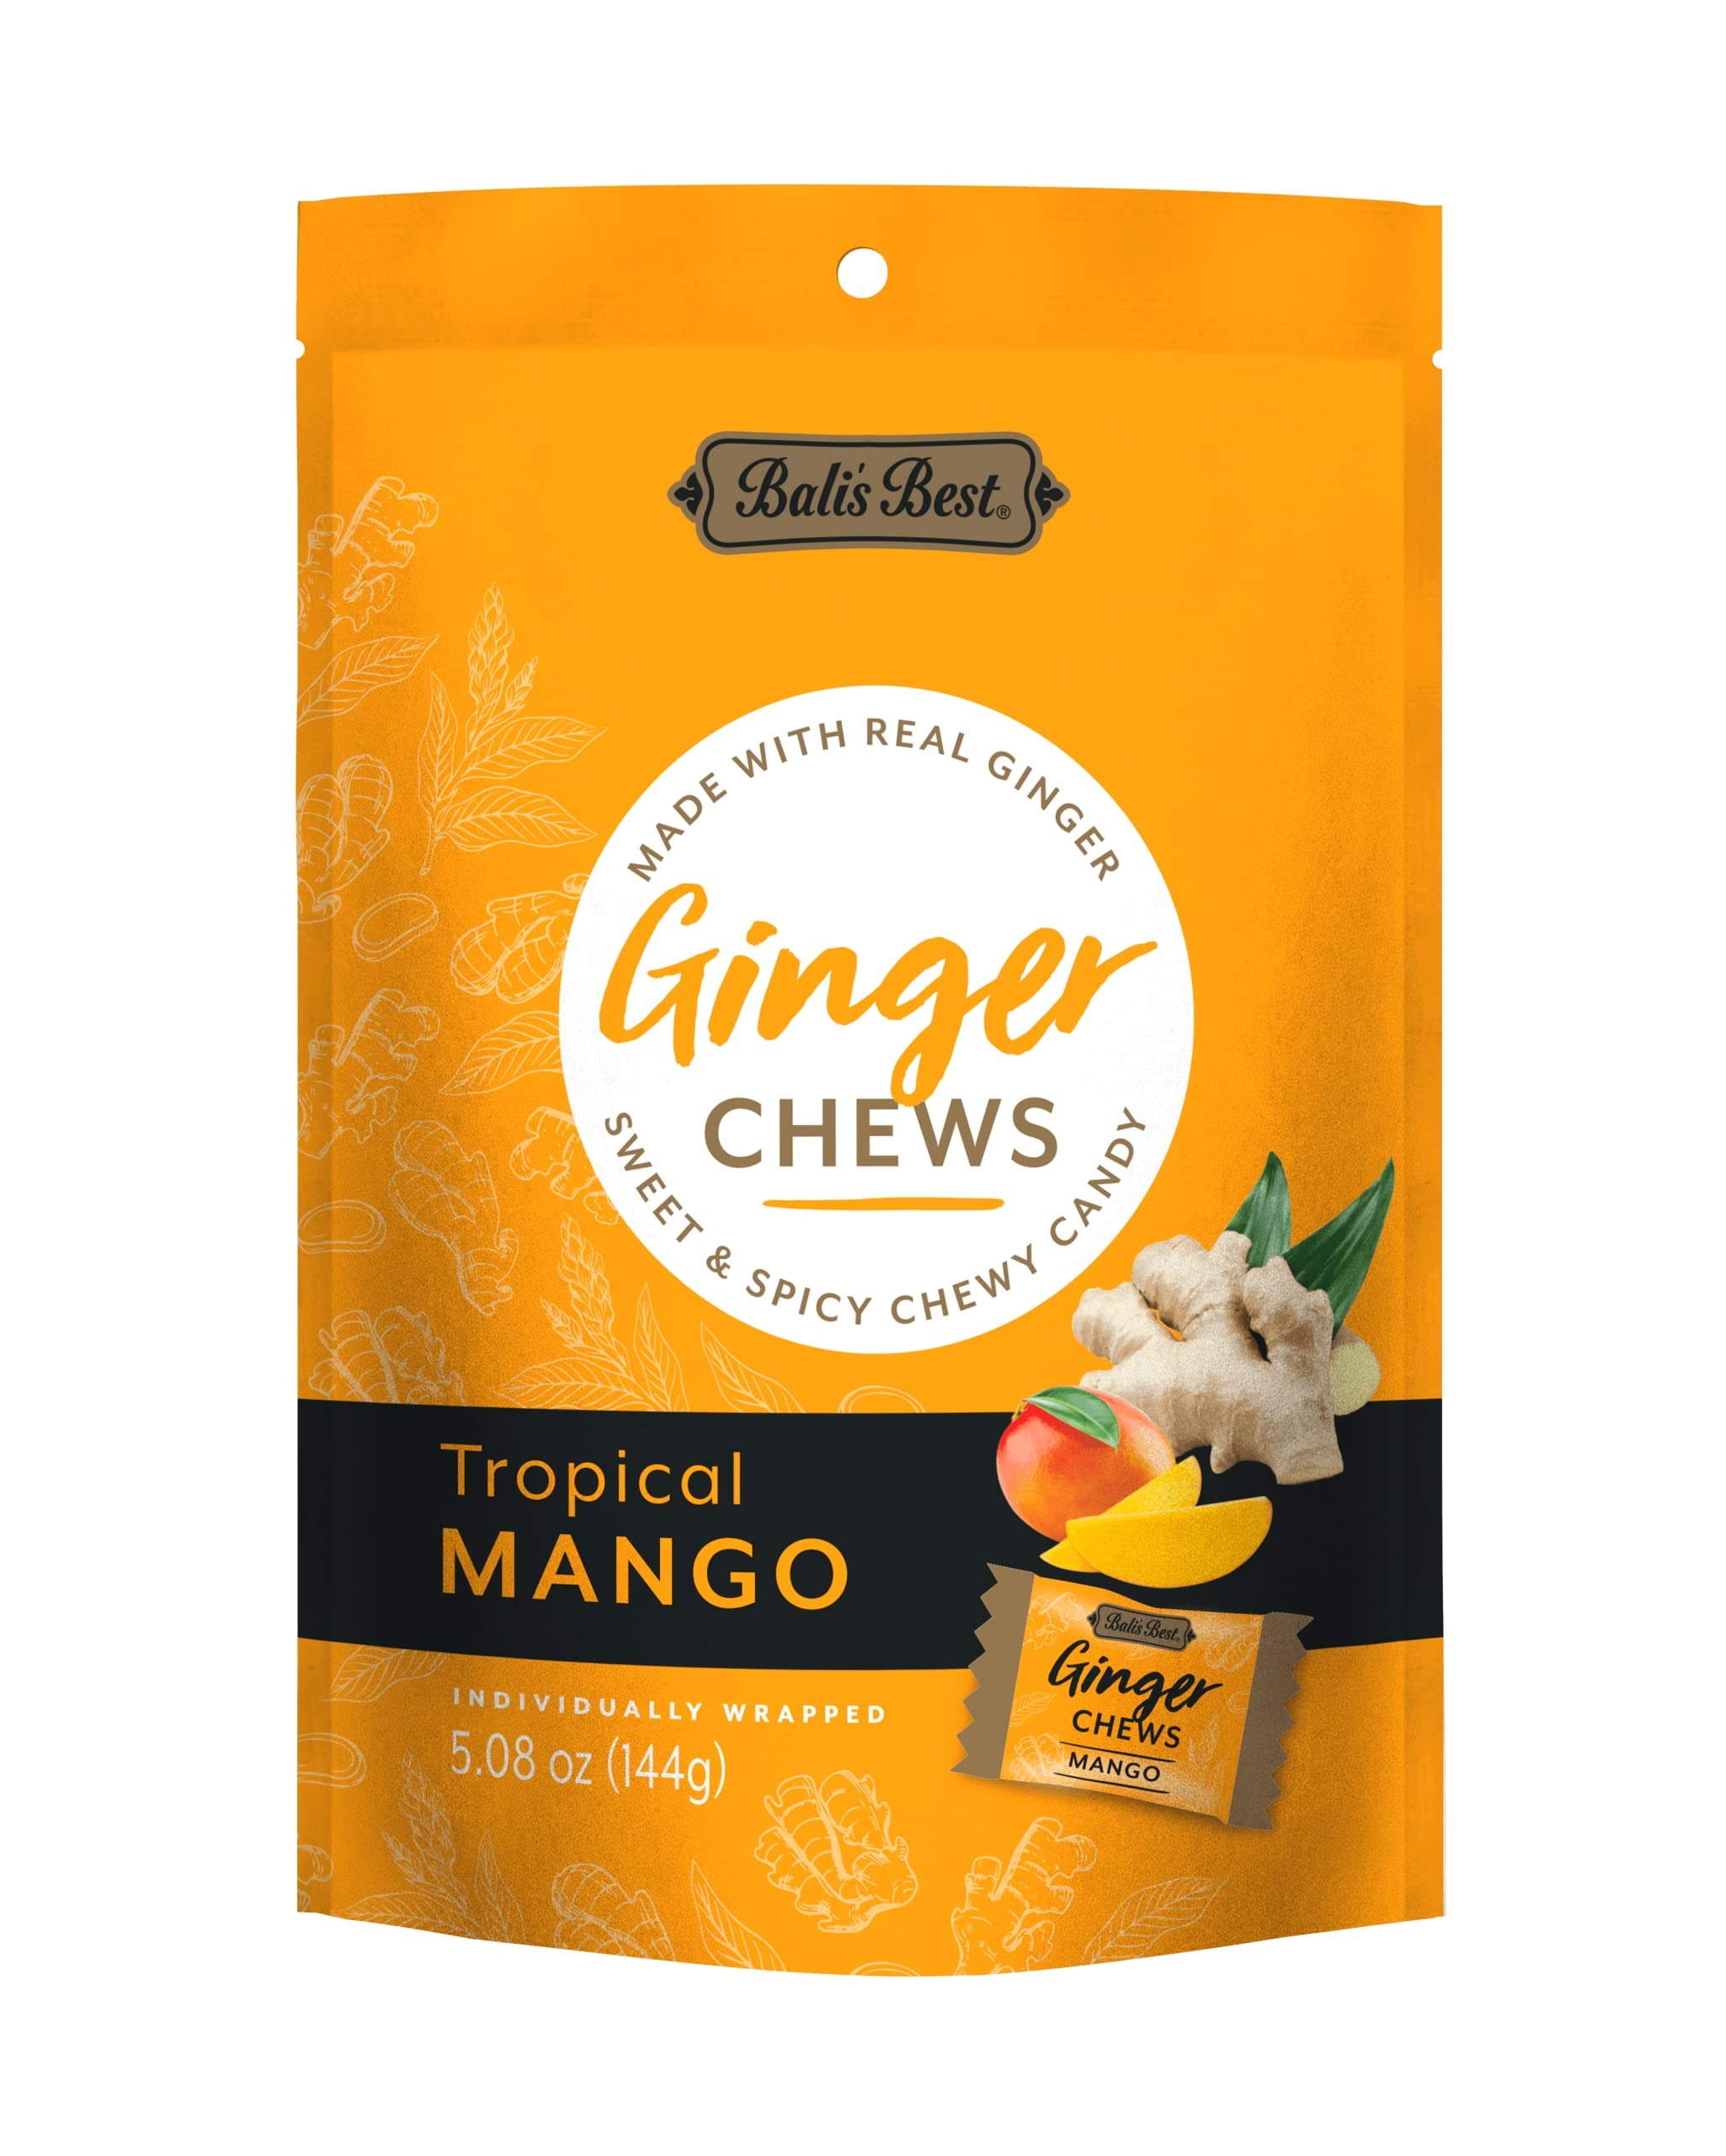
Item Name: Bali's Best Ginger Chews, Tropical Mango Flavor, 5.08 Oz, Individually Wrapped Soft Candy, Made with 100% Real Ginger, Digestive Health Support, Upset Stomach Relief, Halal
Bullet Point 1: Sweet and Spicy Treat: Crafted with 100% real ginger and a hint of natural mango, our refreshing and energizing soft Ginger Chews offer a perfectly balanced blend of sweet heat and tropical fruitiness
Bullet Point 2: No Preservatives, No High Fructose Corn Syrup: Bali's Best Ginger Chews are thoughtfully crafted with ginger root originating from the islands of Java using indigenous & carefully sourced ingredient
Bullet Point 3: Delicious & Soothing Relief: Our Ginger Chews provide natural relief from nausea, pregnancy morning sickness, and motion discomfort—soothing digestion, easing bloating, and delivering comfort in a flavorful, feel-good treat
Bullet Point 4: The Benefits of Ginger, Always Within Reach: Our foil-wrapped Ginger Chews offer a tasty, convenient way to enjoy ginger’s benefits on the go—perfect for your bag, car, or travels, and ideal for easing queasiness anytime, anywhere
Bullet Point 5: Elevated Snacking: Driven by passion and a legacy of quality, Bali's Best crafts globally inspired, better-for-you snacks that blend artisanal flair, mindful ingredients, and bold, innovative taste
Value: 1.0
Unit: Count

Price: 12.98